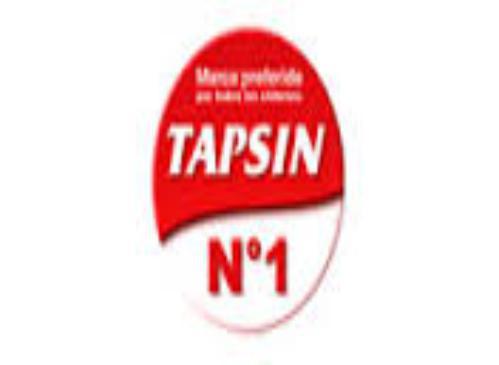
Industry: Medical